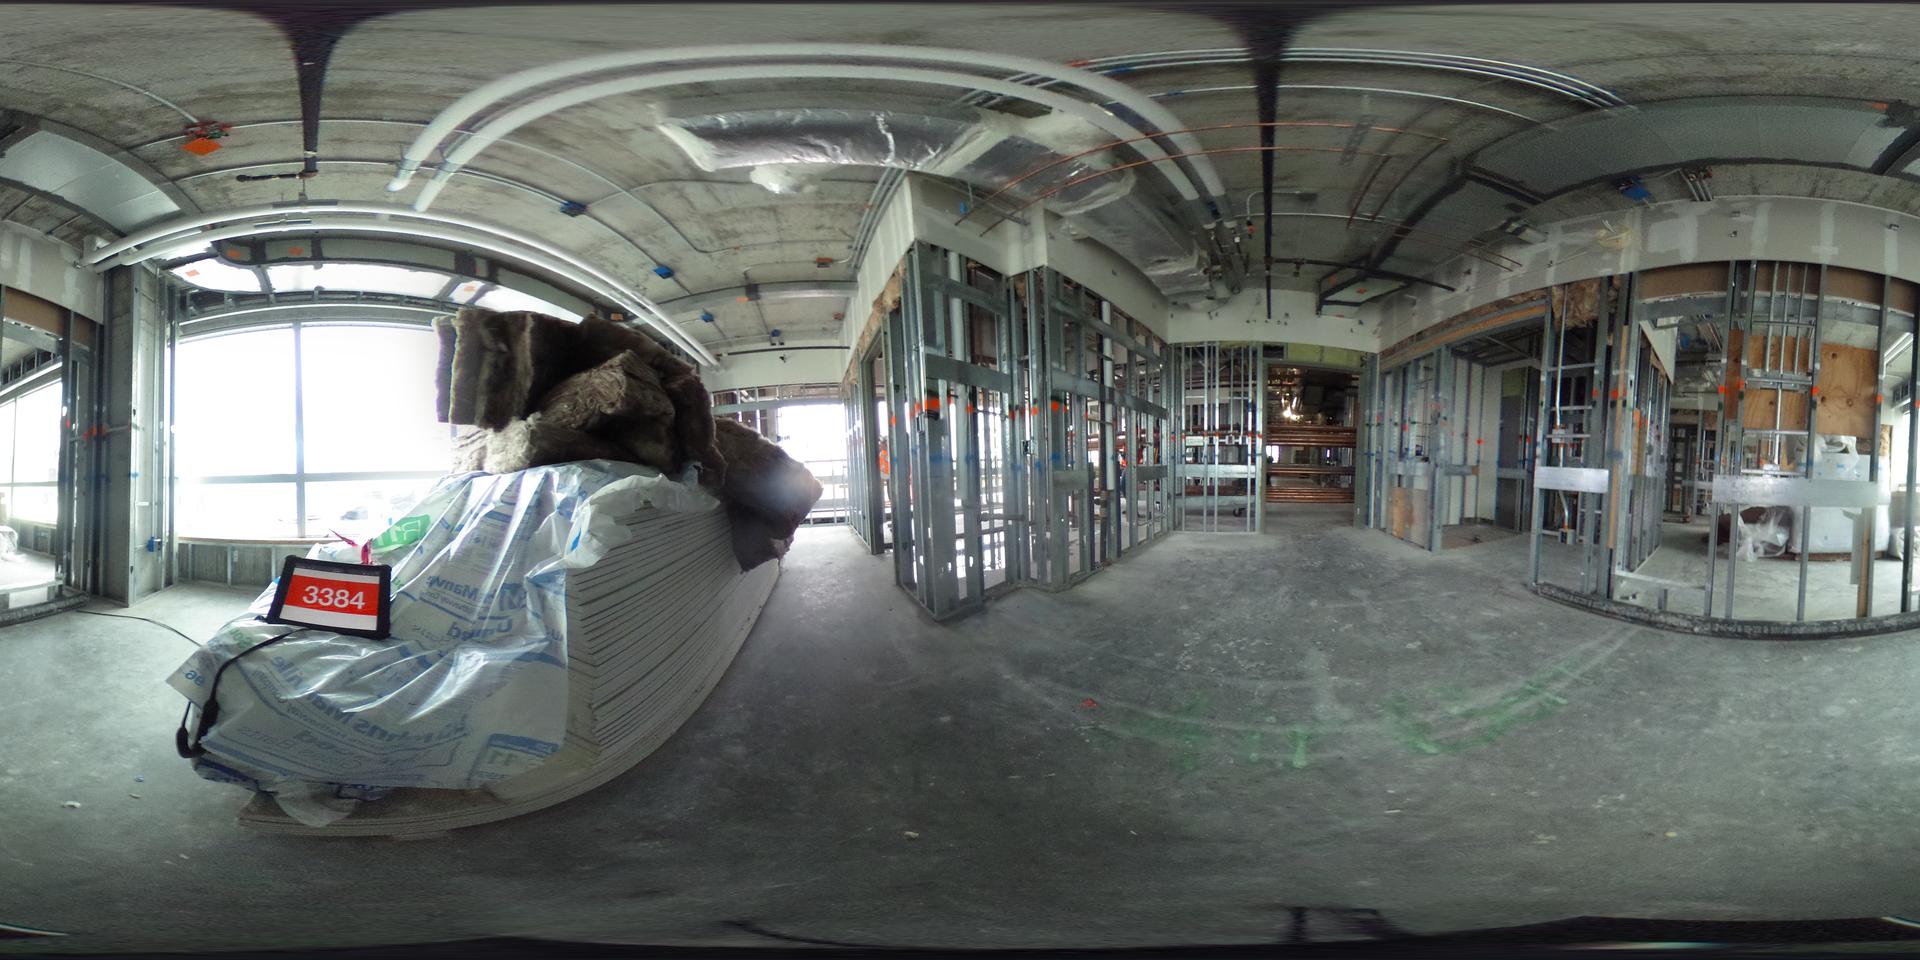
Referred object: the red tag on the drywall stack

Referred object: the red sign reading 3384

Referred object: the stack of drywall opposite the metal stud partition